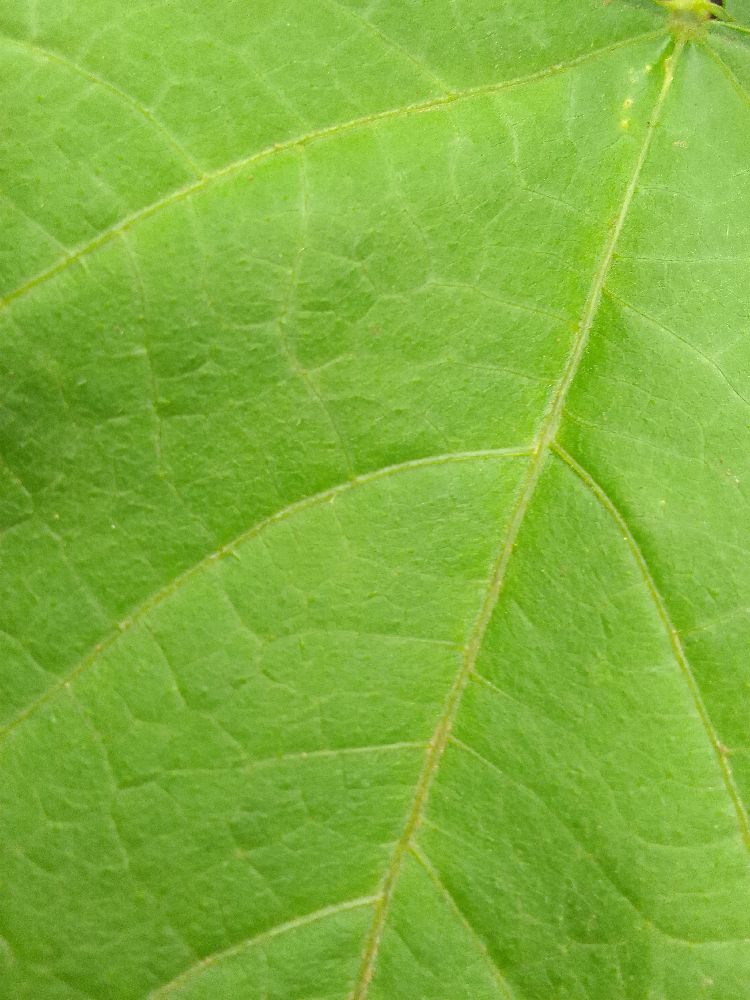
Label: healthy